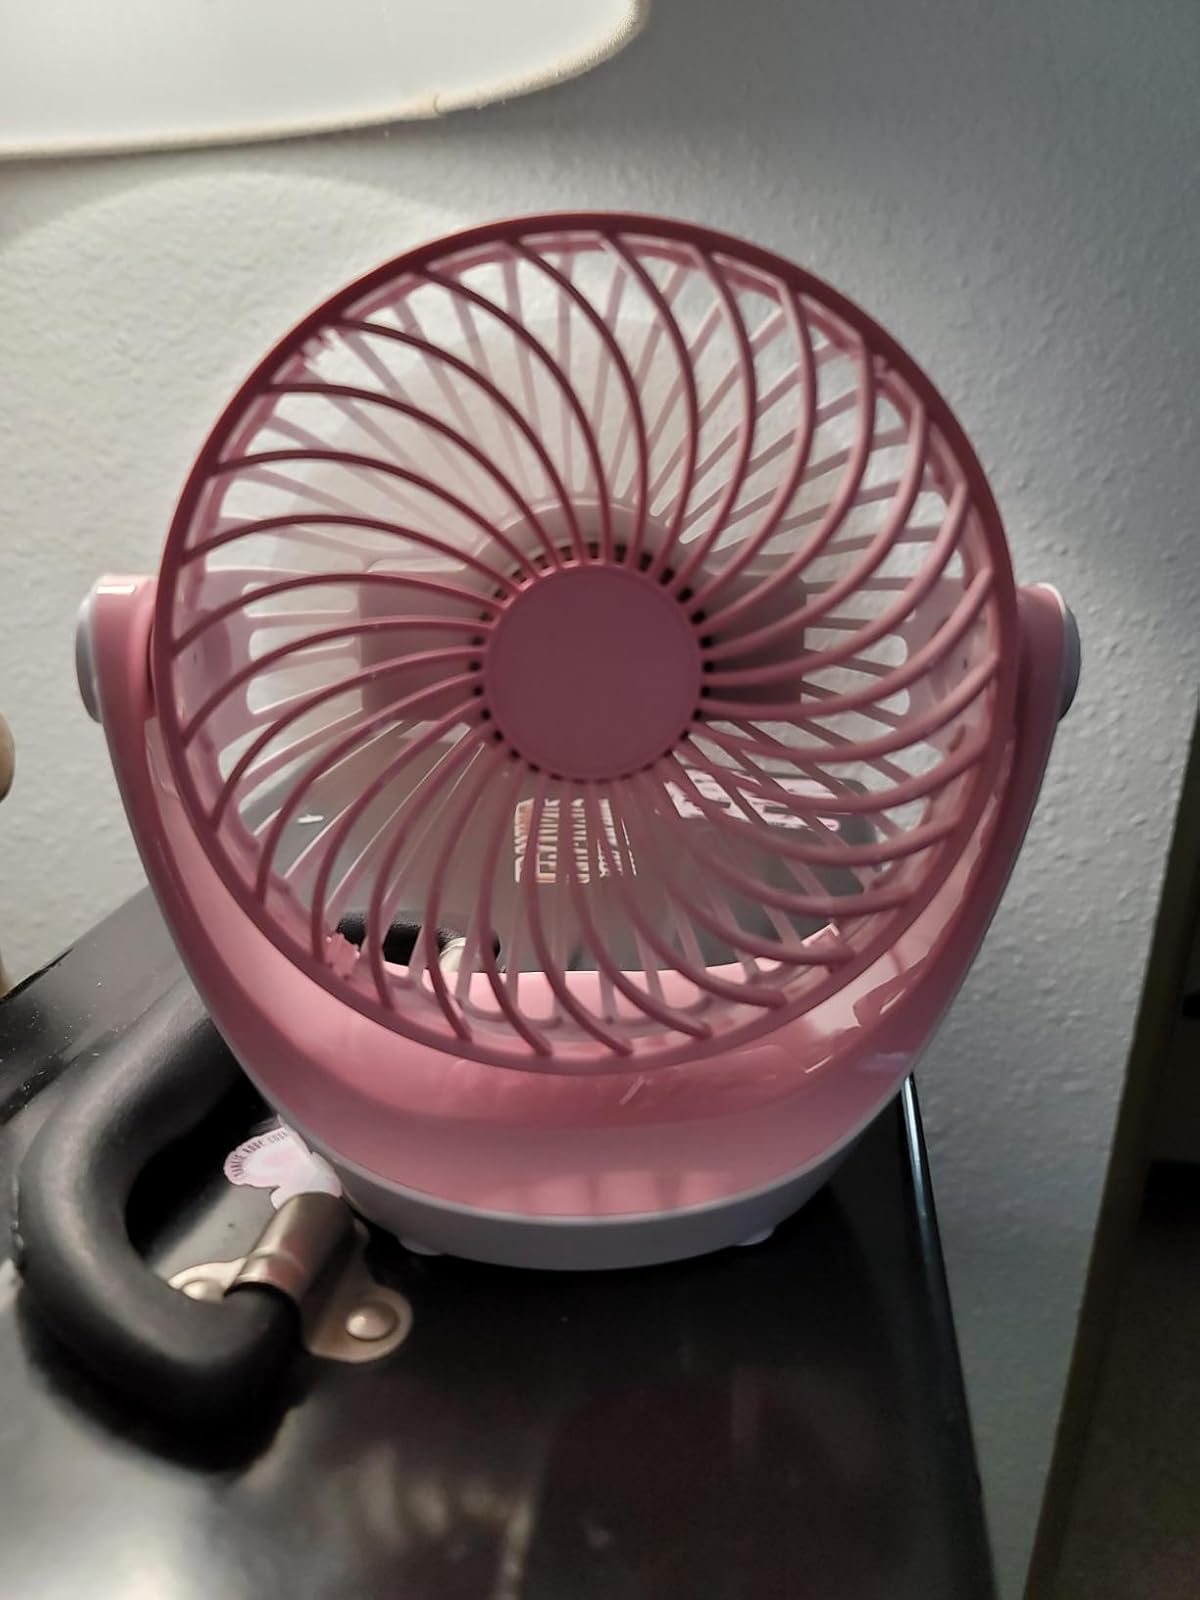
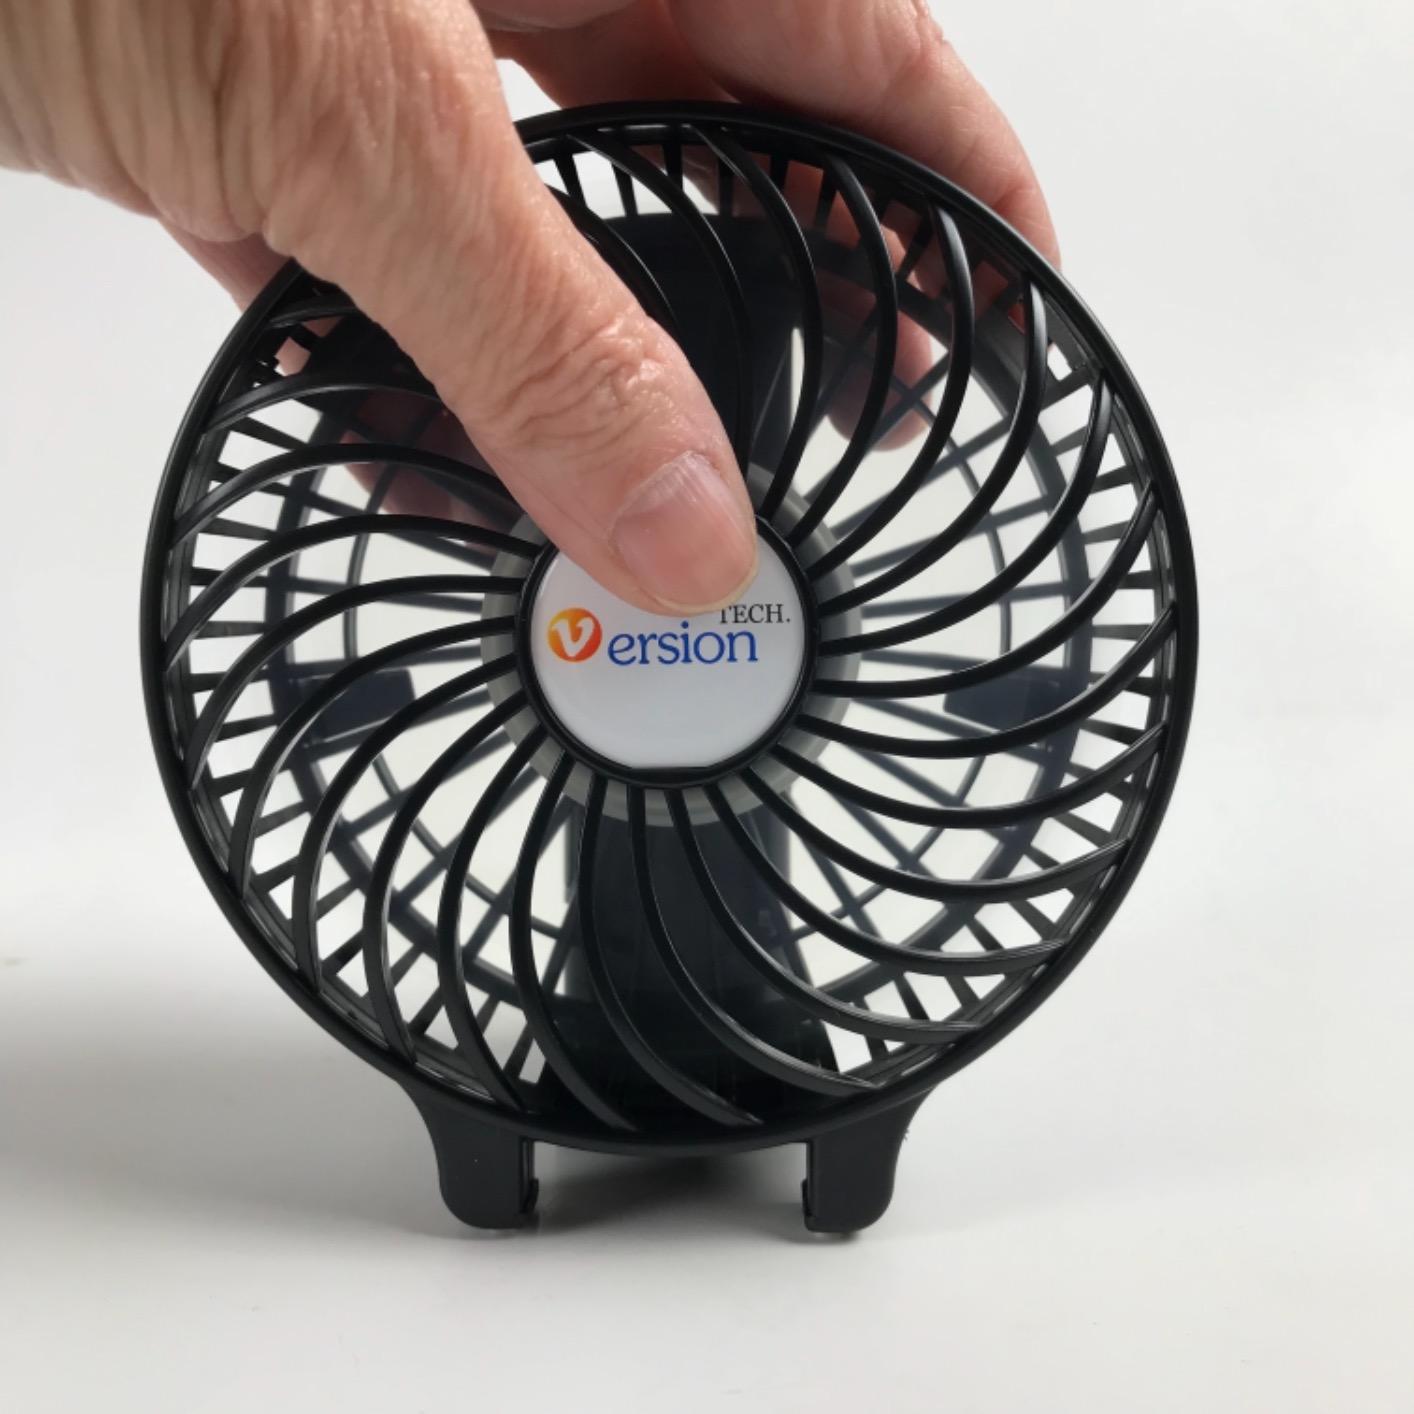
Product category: fan
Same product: no